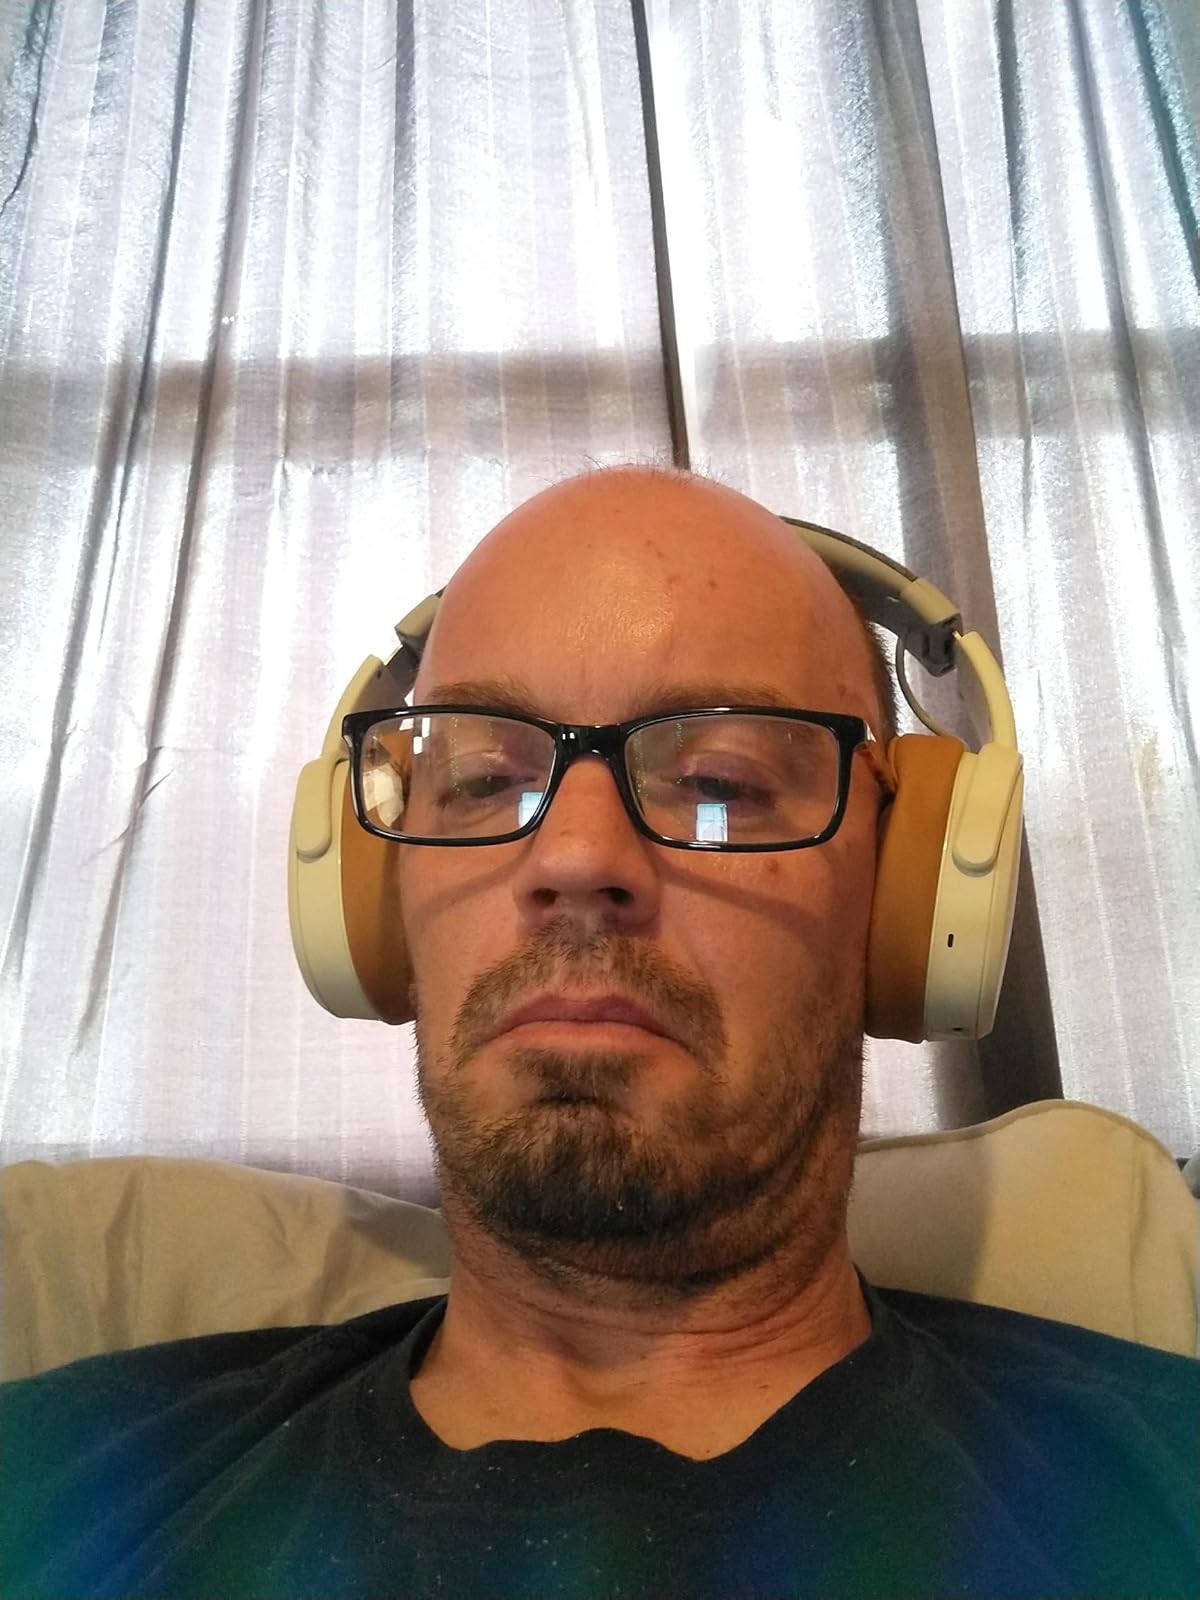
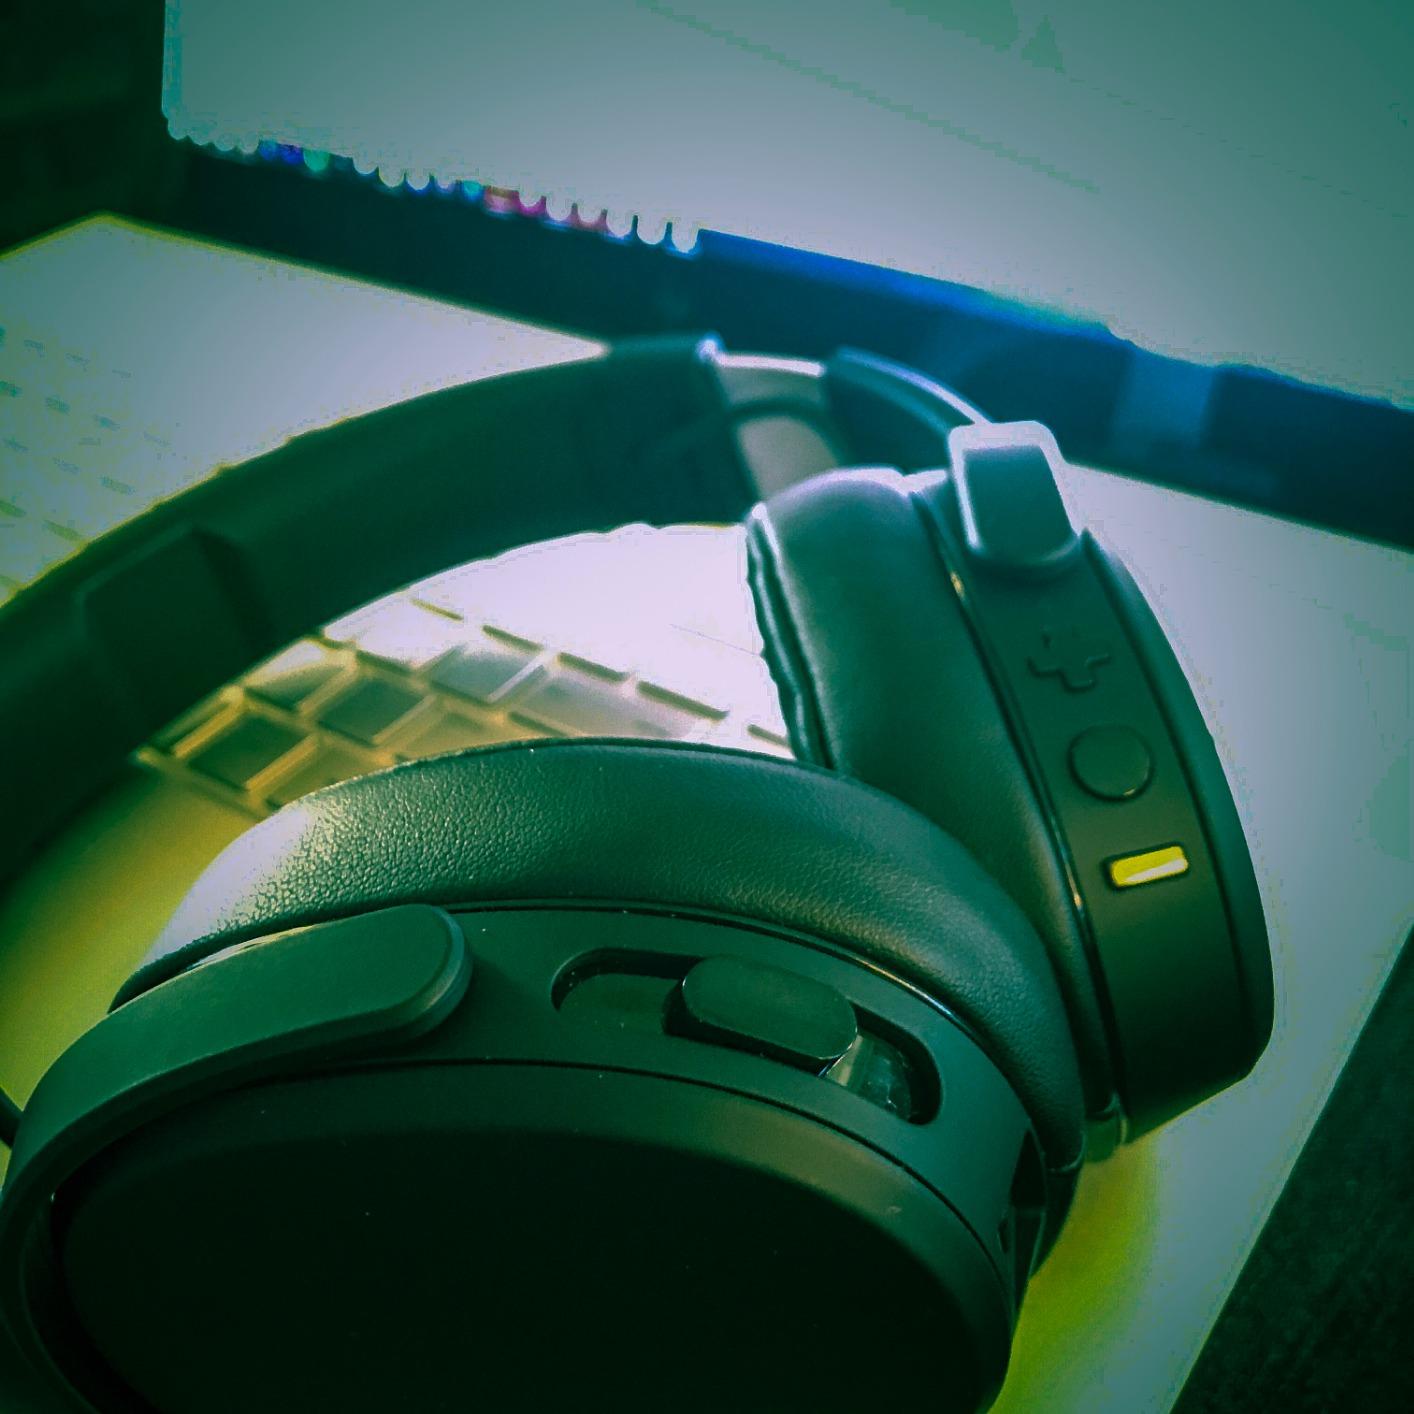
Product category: headphones
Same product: no